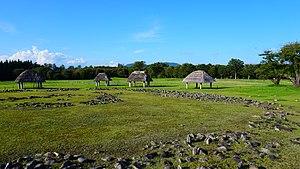
Les cercles de pierres d'Oyu font partie d'un site archéologique japonais, situé sur le territoire de la ville de Kazuno, préfecture d'Akita, région de Tohoku.